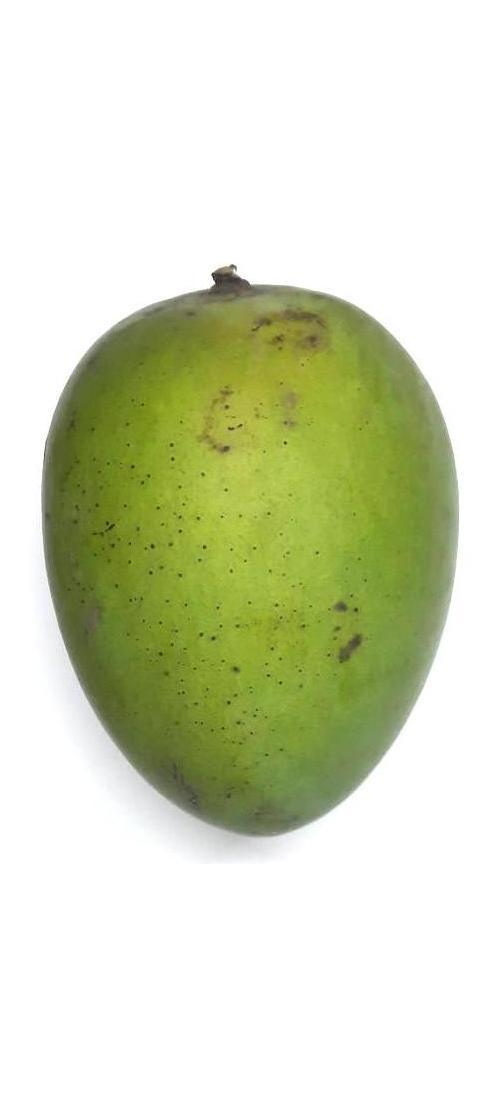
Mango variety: Harivanga